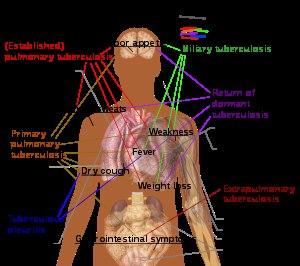
La tuberculose est une maladie infectieuse causée par la bactérie Mycobacterium tuberculosis, contagieuse, avec des signes cliniques variables. Elle arrive en tête des causes de mortalité d'origine infectieuse à l’échelle mondiale, devant le sida. L'Organisation mondiale de la santé rapporte à travers son dernier rapport annuel consacré à la tuberculose et sorti en 2015 que 1,5 million de personnes sont mortes de la tuberculose l’année précédente. Cependant, la cartographie mondiale de la répartition de la maladie nous apprend que 20 pays regroupent 90 % des tuberculeux.